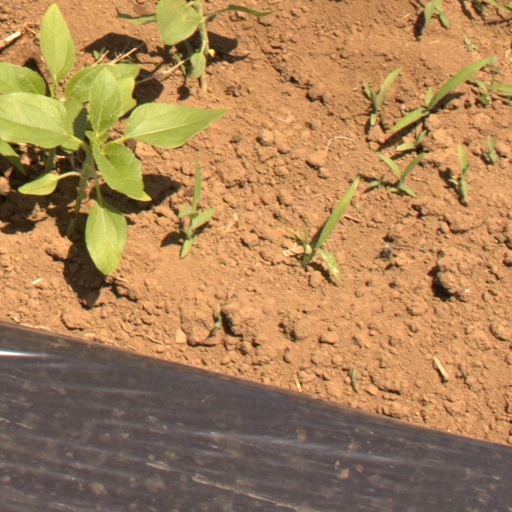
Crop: Jerusalem artichoke